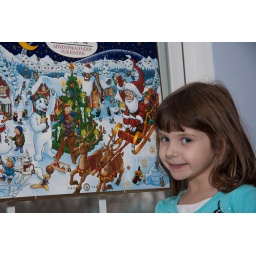
Faye looking for the right door to open (in our house in Treetops). Filename: USA-KY-2010-6799